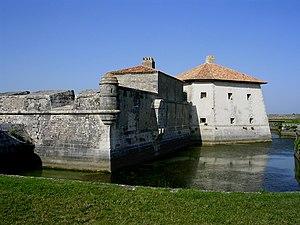
Le Fort Lupin à Saint-Nazaire-sur-Charente This building is classé au titre des Monuments Historiques. It is indexed in the Base Mérimée, a database of architectural heritage maintained by the French Ministry of Culture,
Saint-Nazaire-sur-Charente est une commune du sud-ouest de la France, située sur la rive sud de l'estuaire de la Charente, dans le département de la Charente-Maritime. Ses habitants sont appelés les Saint-Nazairiens et les Saint-Nazairiennes.